Boku wa Boku o Suki ni Naru

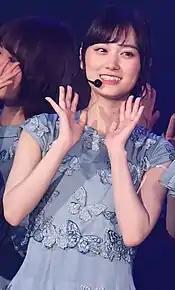
Mizuki Yamashita served as a center position for the first time for "Boku wa Boku o Suki ni Naru".

The 19 members were selected to be participating ("senbatsu") members for "Boku wa Boku o Suki ni Naru", and 12 members for "fukujin" (first and second-row members). Mizuki Yamashita was served as the center position for the first time, and the second time from the third generation since the 17th single, "Nigemizu" which Momoko Ōzono and Yūki Yoda were served as the center position. Rei Seimiya and Mayu Tamura were selected to participate for the first time, and Hori Miona participated as her last single from the group.